James Waterman Glover

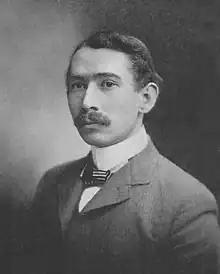
James Waterman Glover

James Waterman Glover (24 July 1868, Clio, Michigan – 15 July 1941, Ann Arbor, Michigan) was an American mathematician, statistician, and actuary.